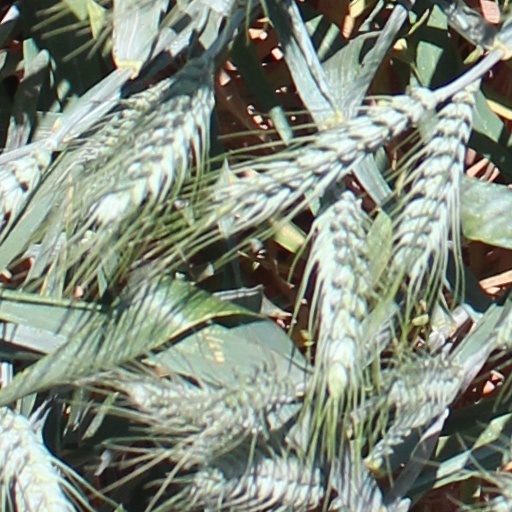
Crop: wheat